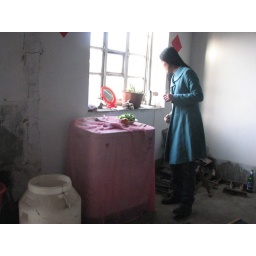
This is still in the main room. That's the new washing machine under the pink cover.